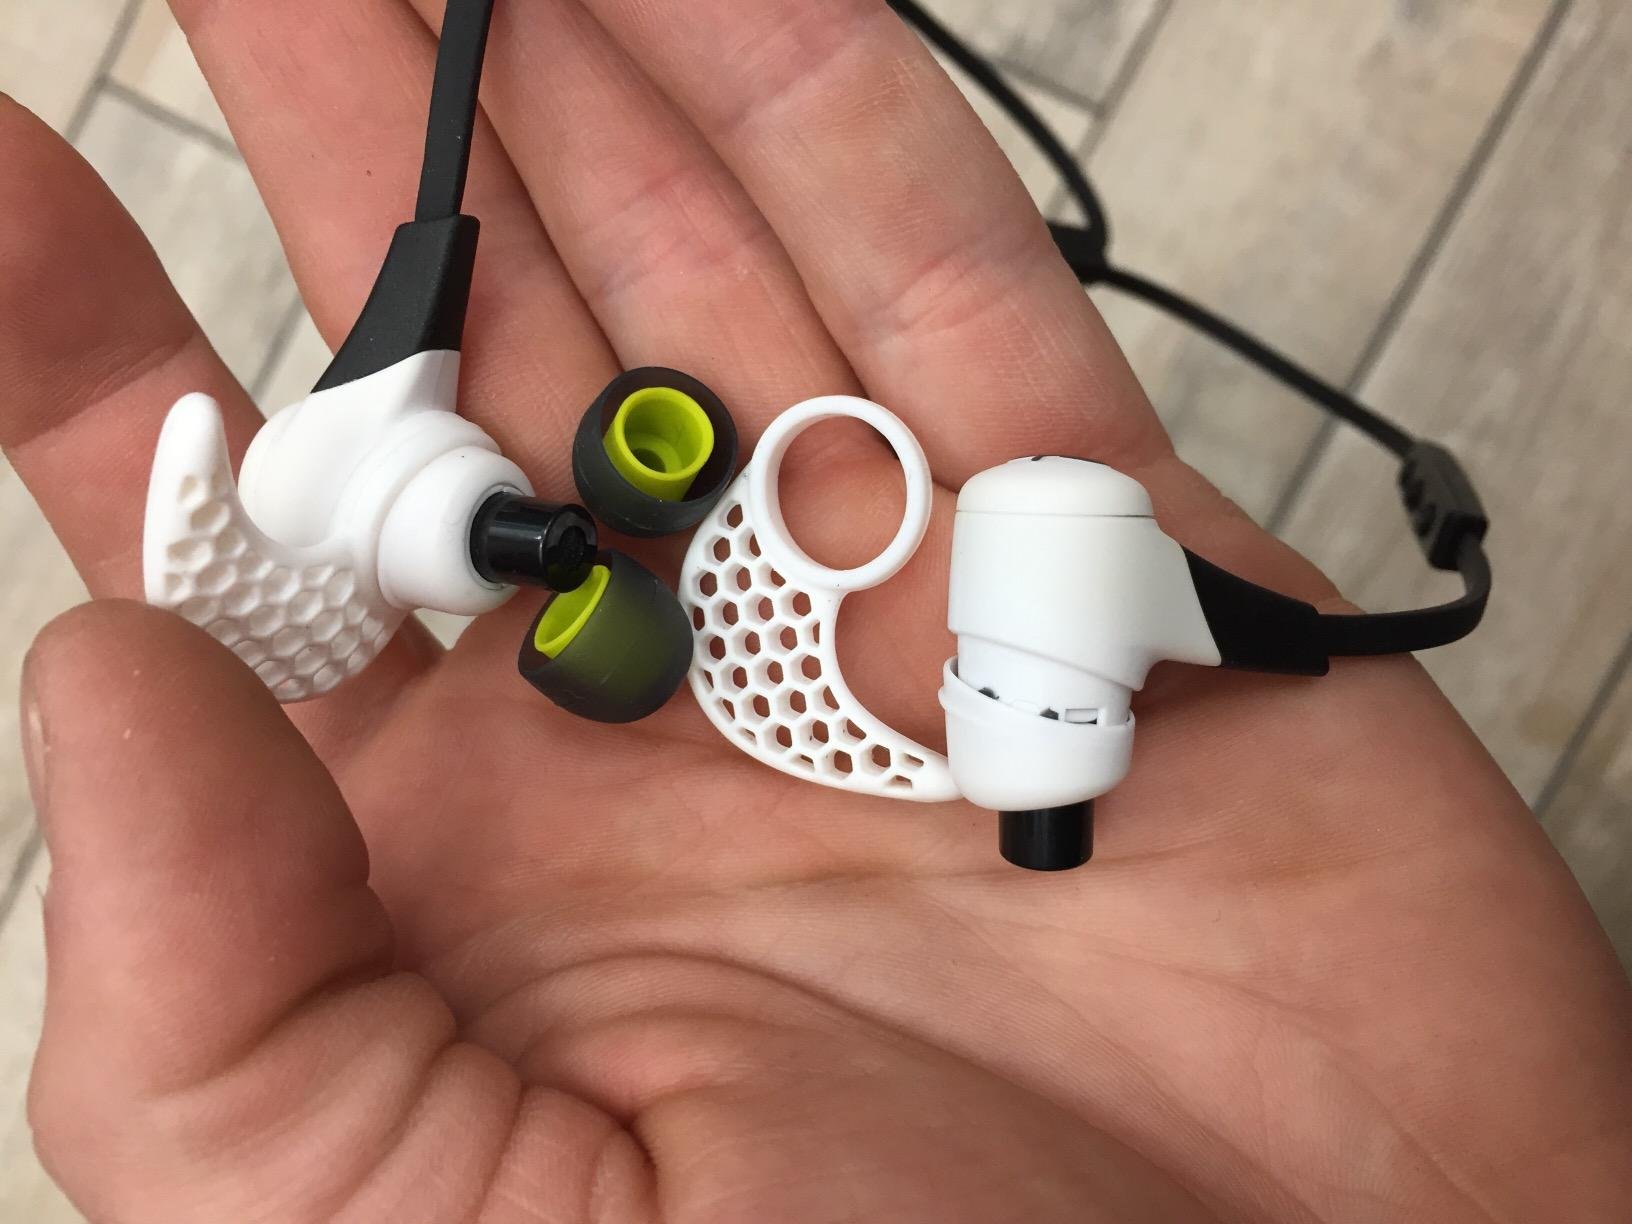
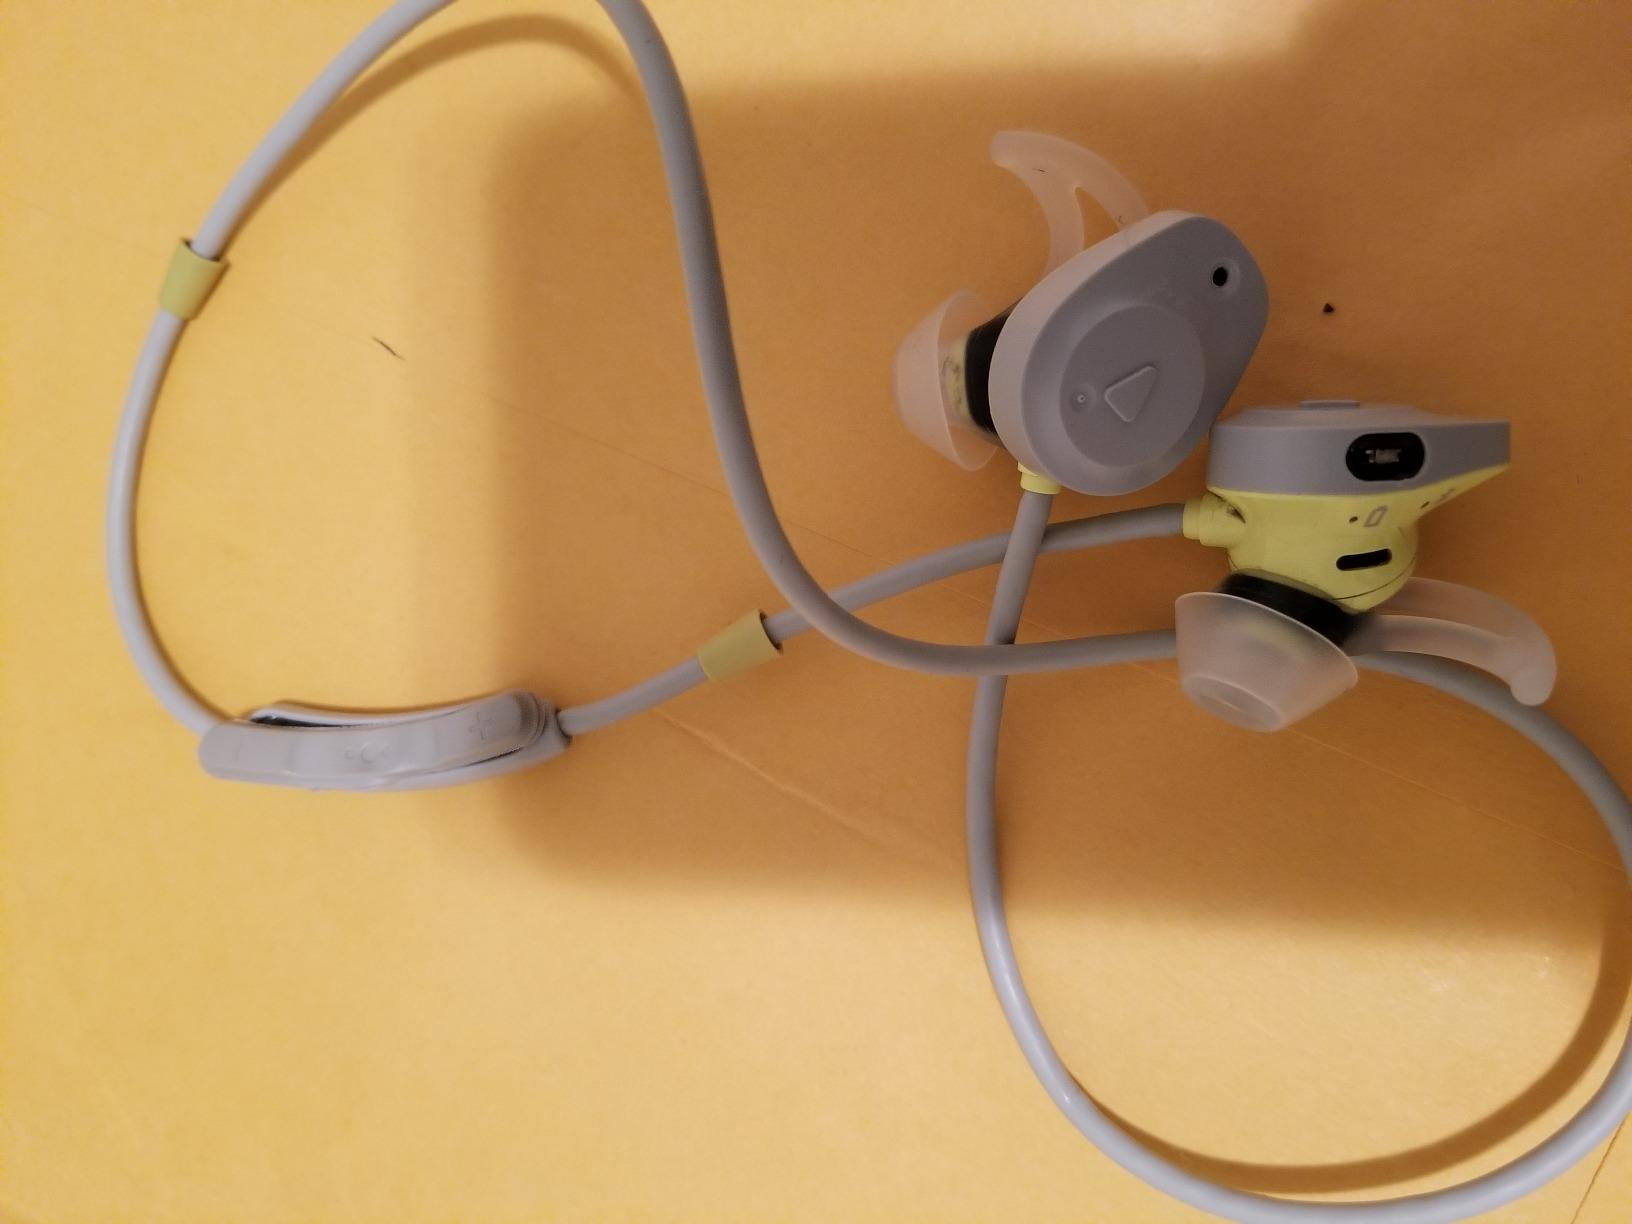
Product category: headphones
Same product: no